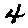
Label: 4